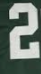
Number: 2